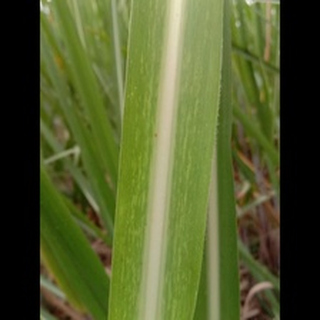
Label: sugarcane_mosaic